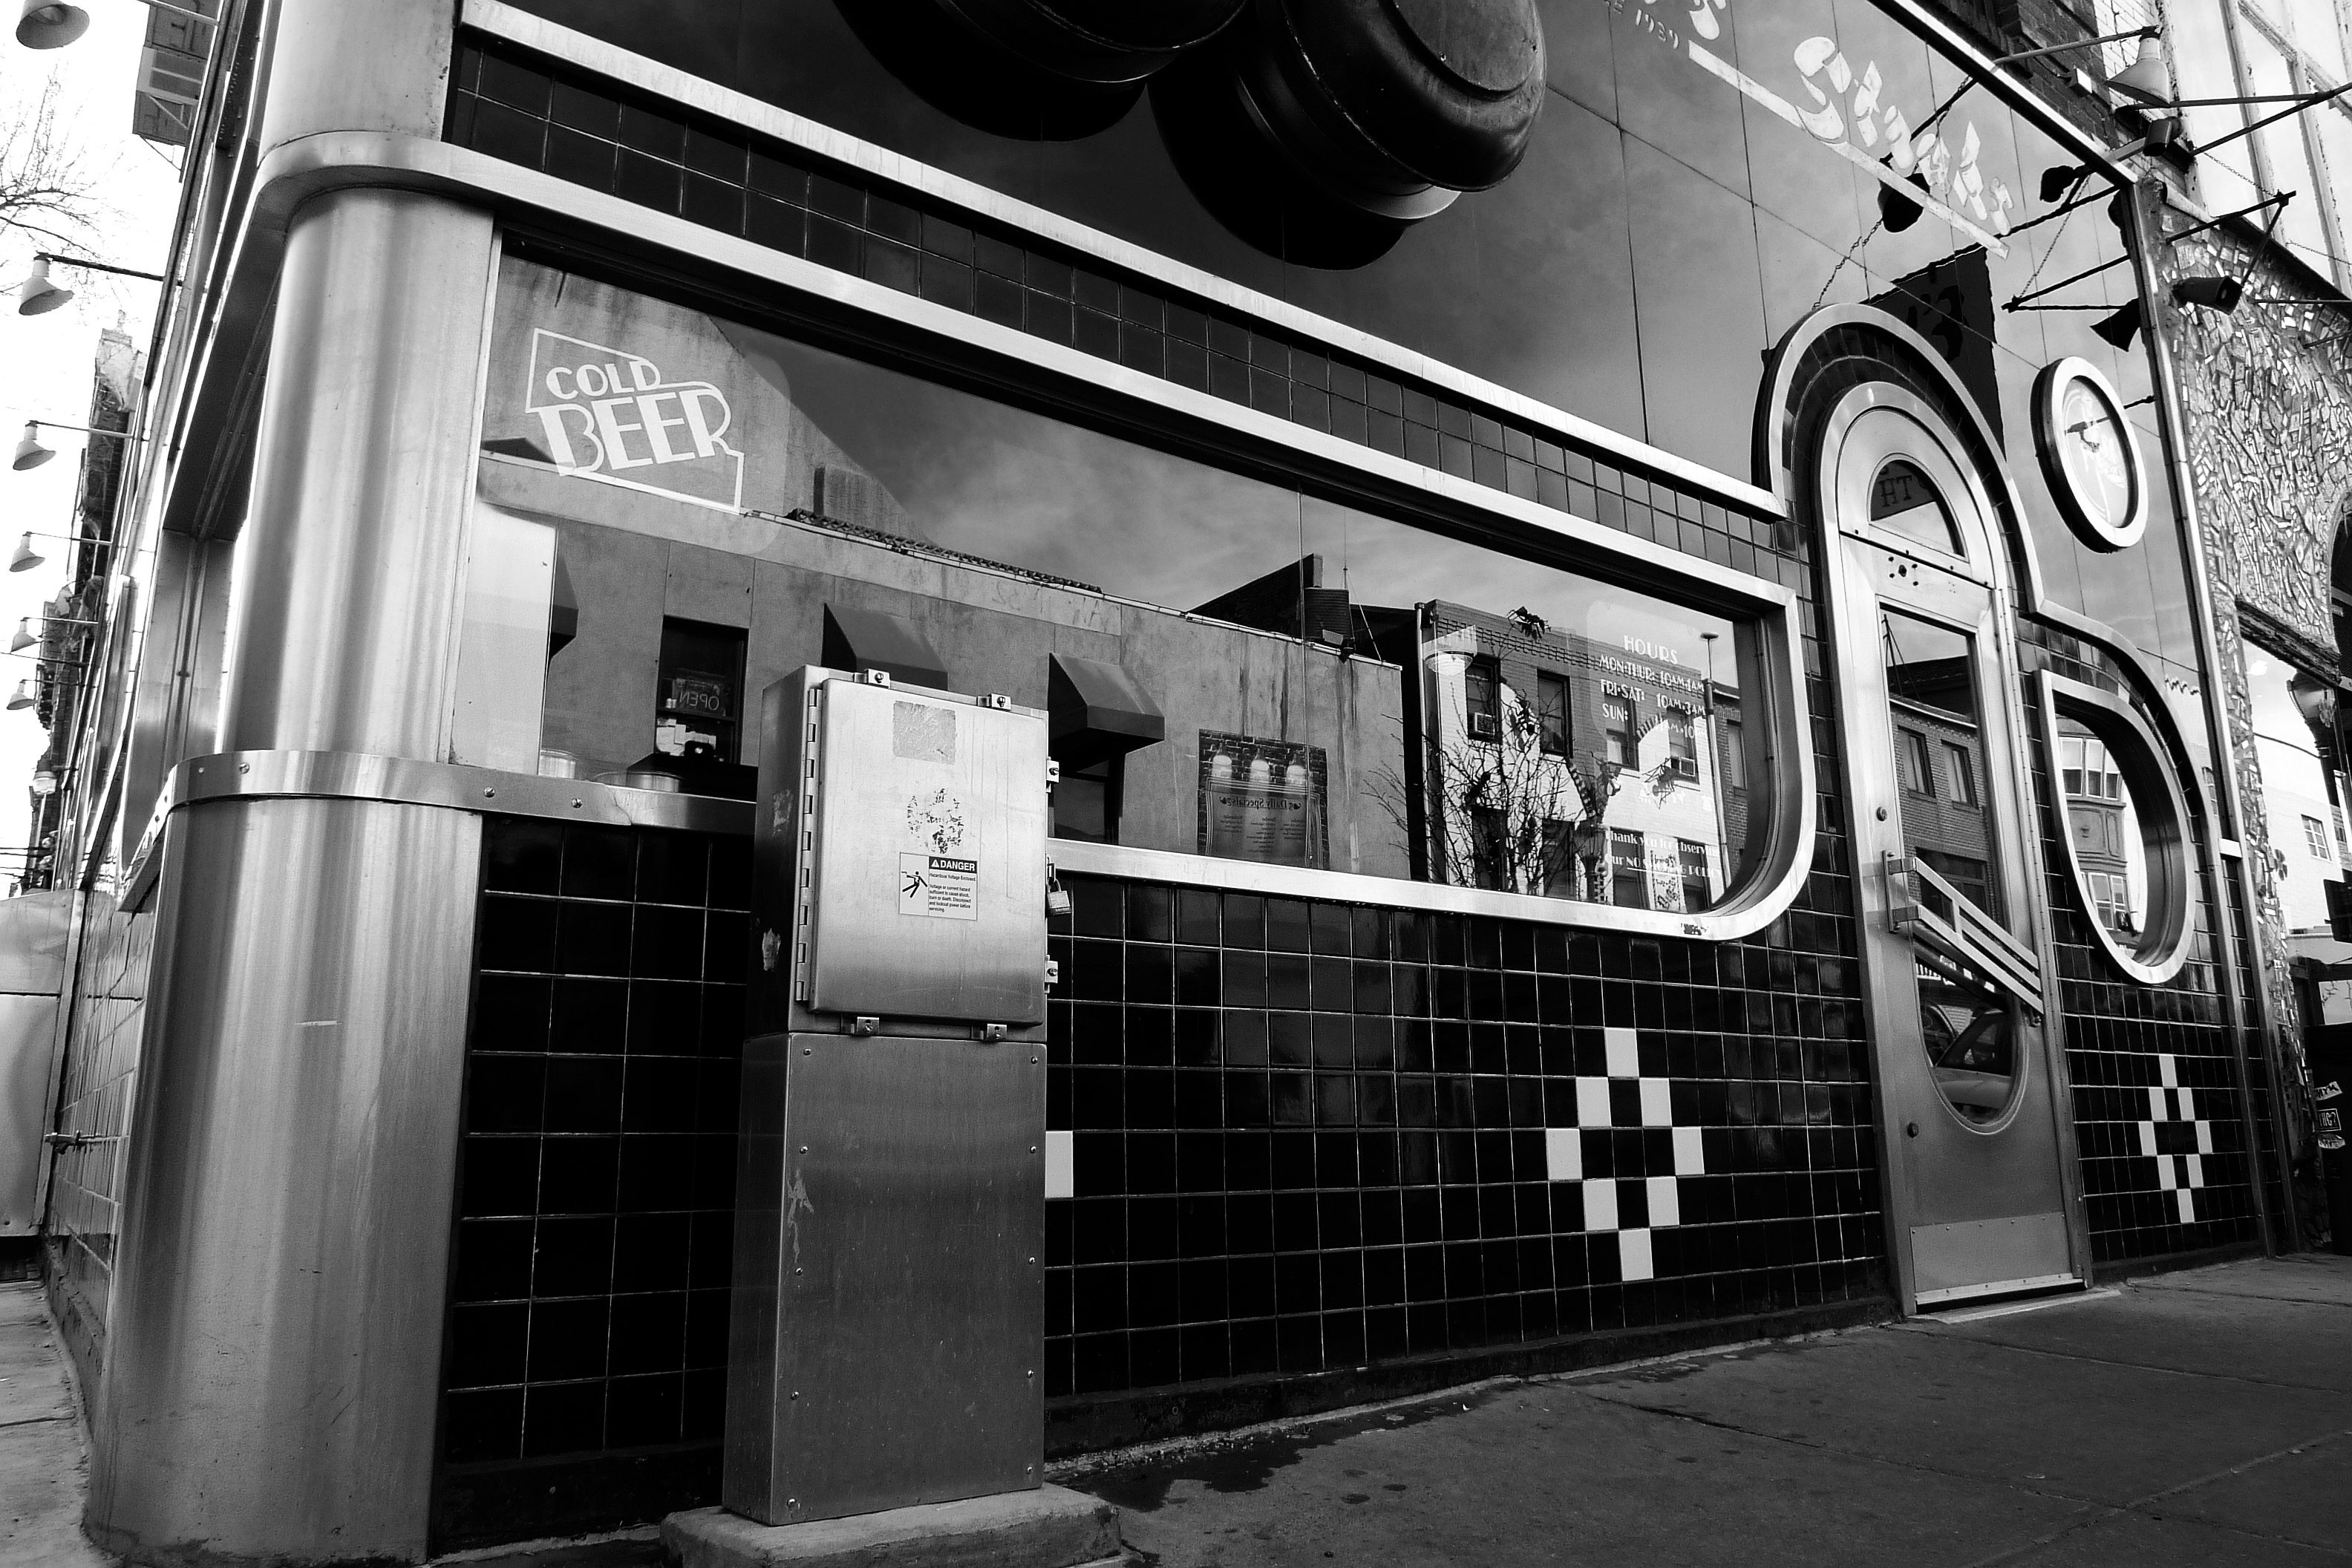
black and white, architecture, road, white, street, photography, restaurant, transport, vehicle, usa, diner, black, monochrome, public transport, reflex camera, streetphotography, bw, blackandwhite, blackwhite, infrastructure, sw, schwarzweiss, schwarzweis, us, shape, schwarzweissfotografie, schwarzweisfotografie, amerika, philadelphia, steakhouse, urban area, monochrome photography, digital slr, single lens reflex camera